Daud Khan Undiladze

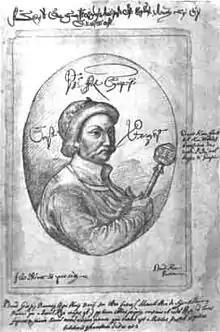
Daud-Khan Undiladze

Daud-Khan or Dāvūd b. Allāhverdī was a Safavid Iranian military commander and politician of Georgian origin who served as governor ("beglarbeg") of Ganja and Karabakh from 1627 to 1633.